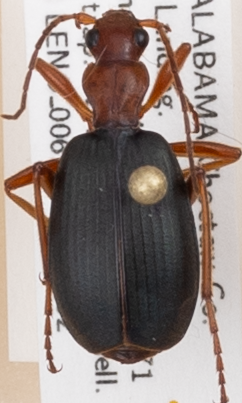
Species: Brachinus alternans
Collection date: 2017-08-02
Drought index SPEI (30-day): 0.334
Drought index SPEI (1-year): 0.39
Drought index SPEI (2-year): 0.782